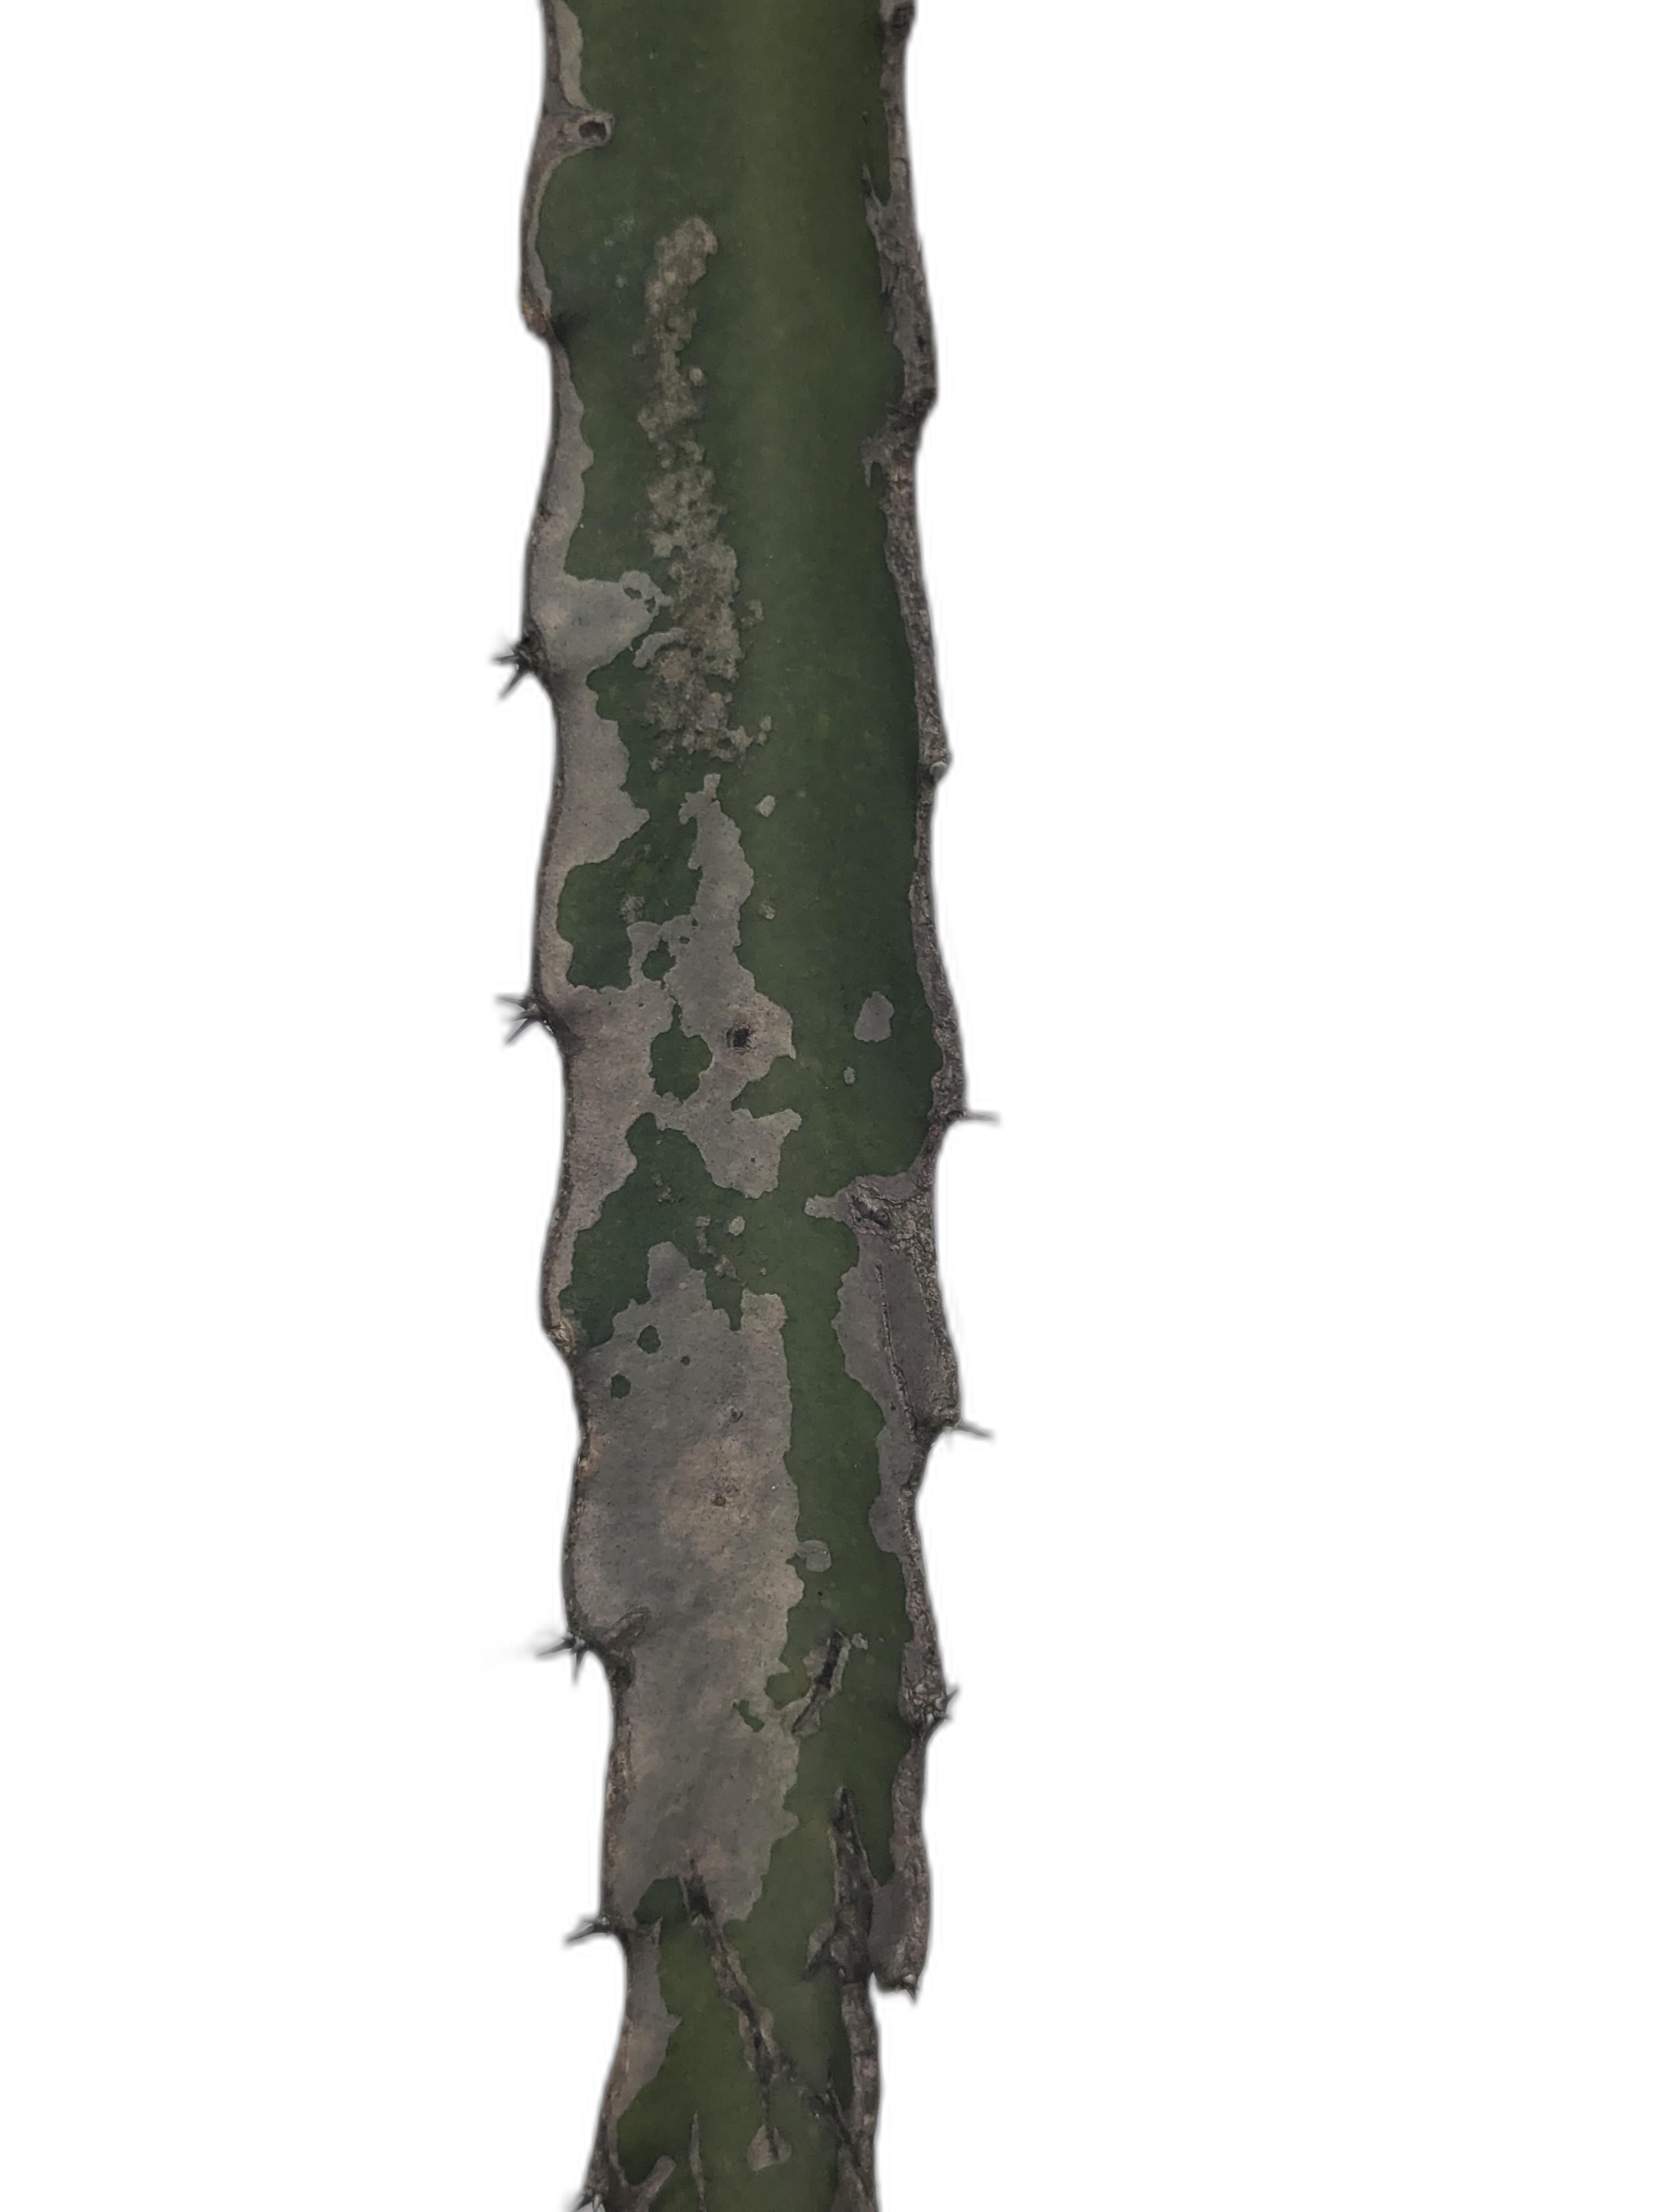
Label: Bad leaf